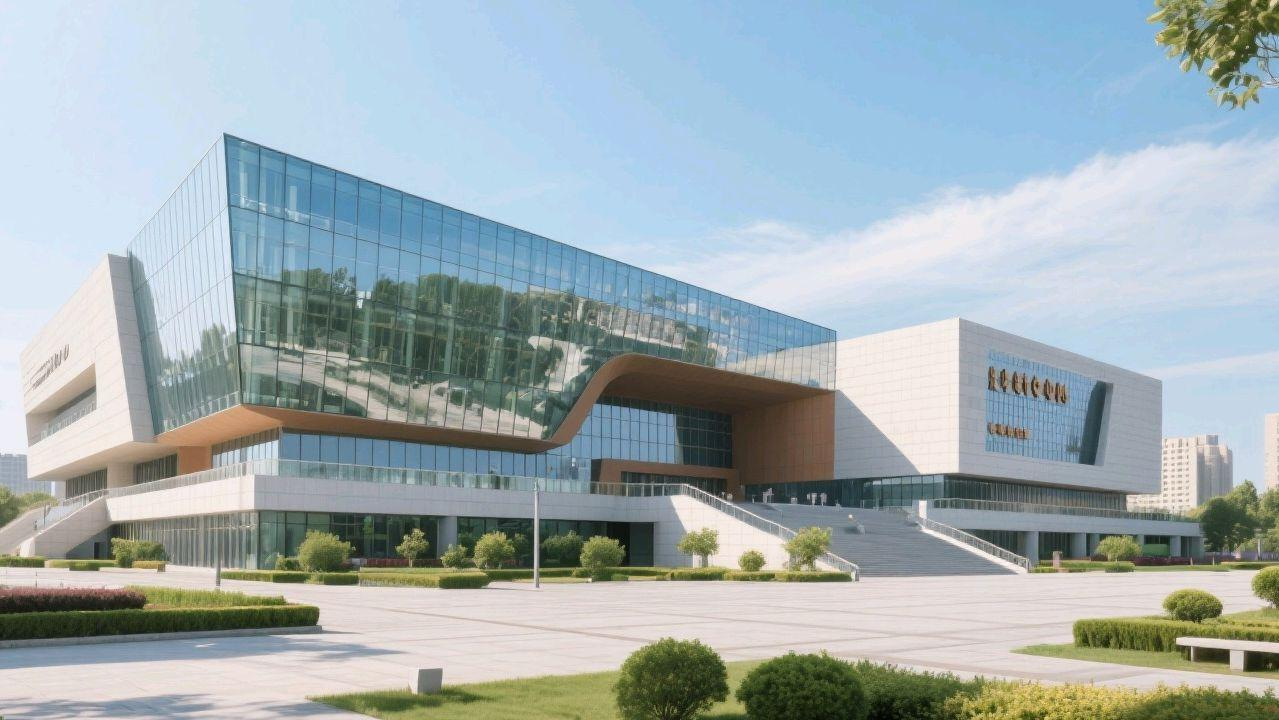
地标名称：章丘文化中心
所在城市：济南市·章丘区